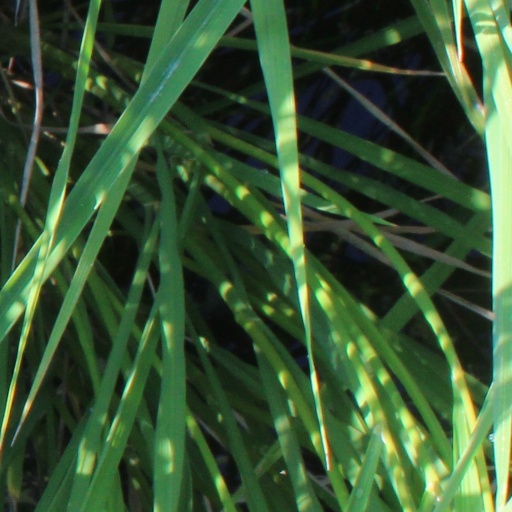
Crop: rice